European route E90

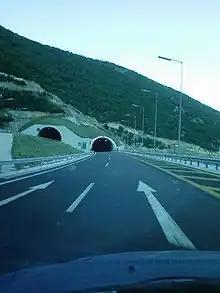

The E90 in Greece currently runs from Igoumenitsa in the west to Kipoi in the east, via Ioannina, Kozani, Thessaloniki and Alexandroupolis: the eastern end of the E90 in Greece leads to Turkey.